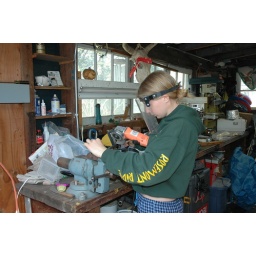
Molly fabricating a torque bar with the angle grinder. Look closely-that yellow thing is in the back ground